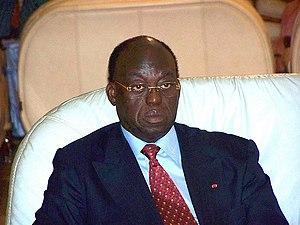
L'élection présidentielle sénégalaise de 2012, la dixième depuis l'indépendance du pays, doit permettre d'élire le président de la République du Sénégal pour un mandat de sept ans. Le 26 février 2012, les 5,3 millions de citoyens inscrits sur les listes électorales sont appelés aux urnes. Le président sortant, Abdoulaye Wade, âgé de 85 ans, est candidat pour un troisième mandat.
Une élection présidentielle s'est déroulée en 2007 au Sénégal. Le premier tour a eu lieu le 25 février 2007. Après quelques contestations, le président sortant Abdoulaye Wade a été proclamé vainqueur dès le premier tour avec 55,86 % des voix exprimées. Son plus proche rival, Idrissa Seck, a obtenu 14,93 %.
Moustapha Niasse est un homme d'État sénégalais. Premier ministre en 1983 et entre 2000 et 2001, il préside depuis 2012 l’Assemblée nationale.